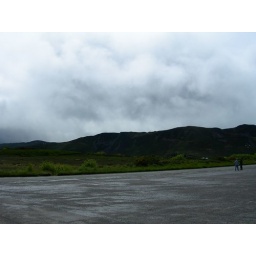
There's a cow or sheep in here somewhere.